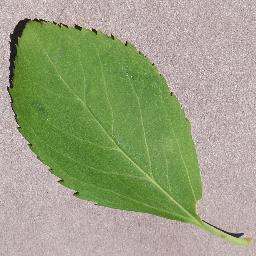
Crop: cherry
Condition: (including_sour)_healthy